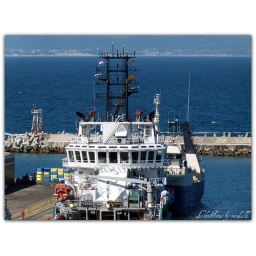
bridge of ship docked in MosselBay Harbour